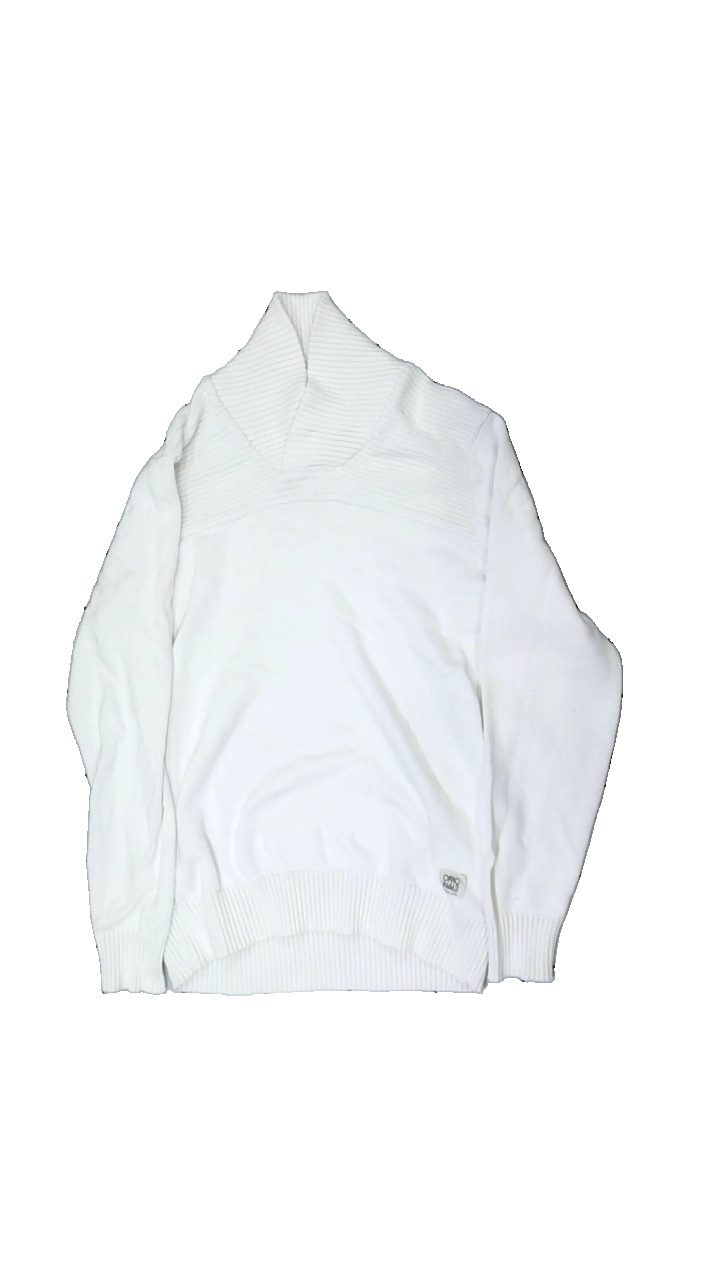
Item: Sweater (Men)
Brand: Jack And Jones
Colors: White
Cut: Regular
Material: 100% cotton
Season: All
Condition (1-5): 3
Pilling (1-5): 3
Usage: Reuse
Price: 50-100